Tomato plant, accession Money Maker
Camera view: tilt-top (135 deg); turntable rotation: 240 degrees
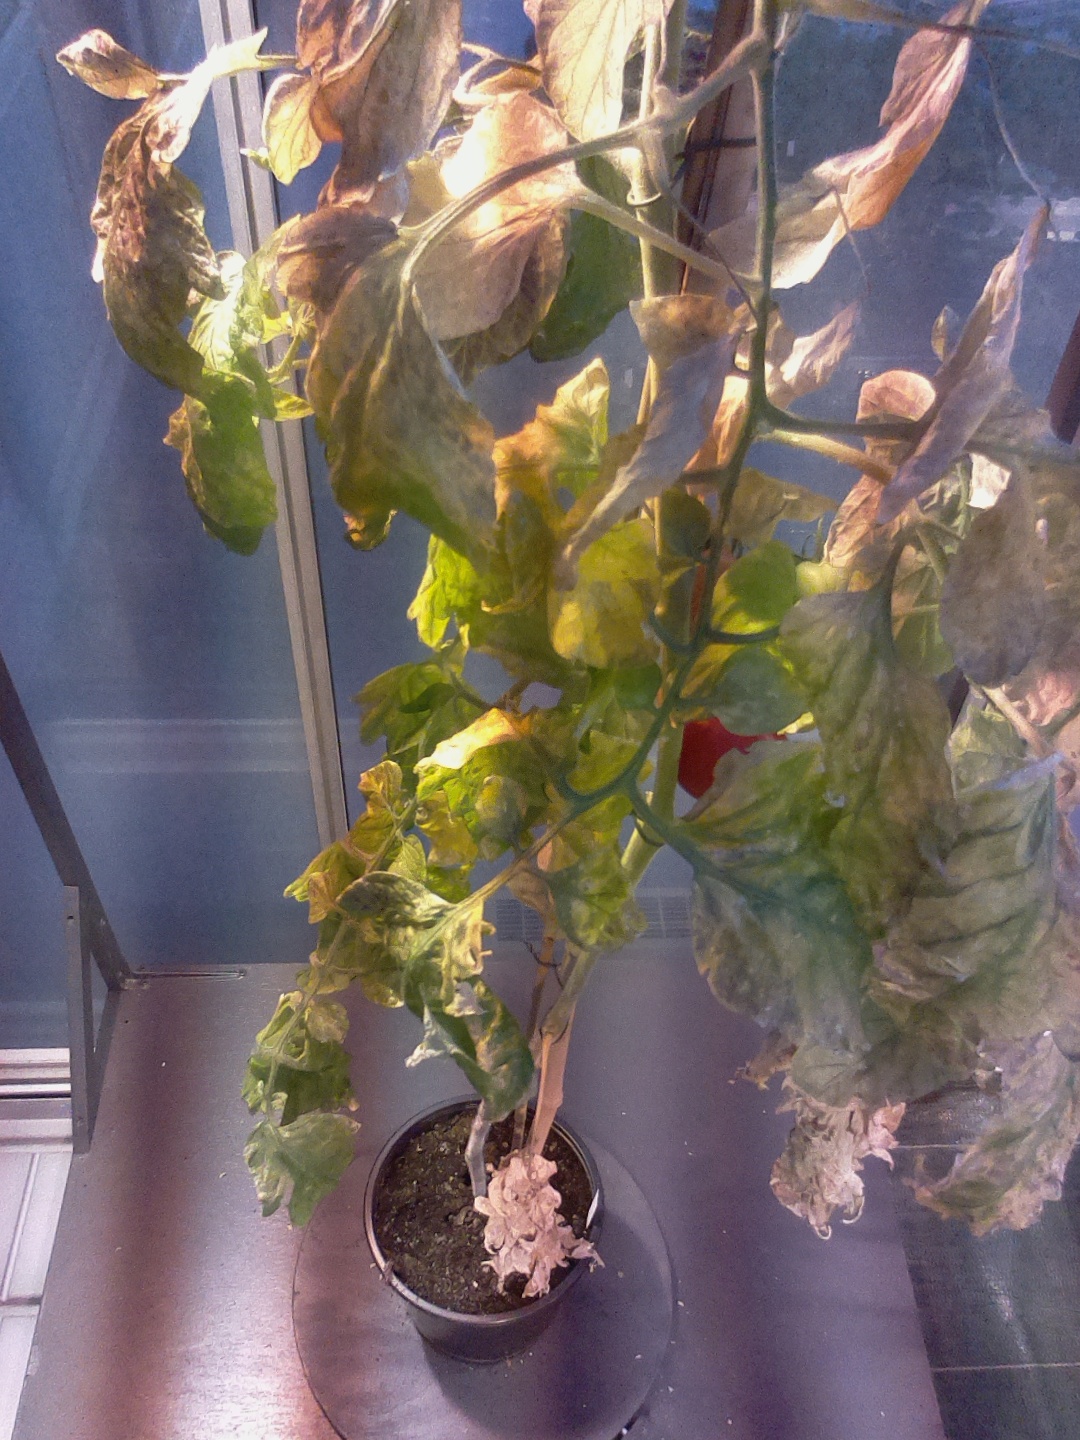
BBCH growth stage 82: 20%-30% of fruits show typical fully ripe color